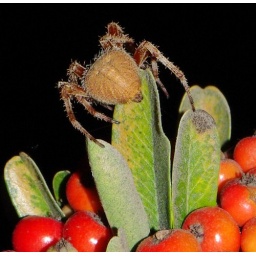
The rear view of an ungly brown spider on a pyracantha plant in So. California.